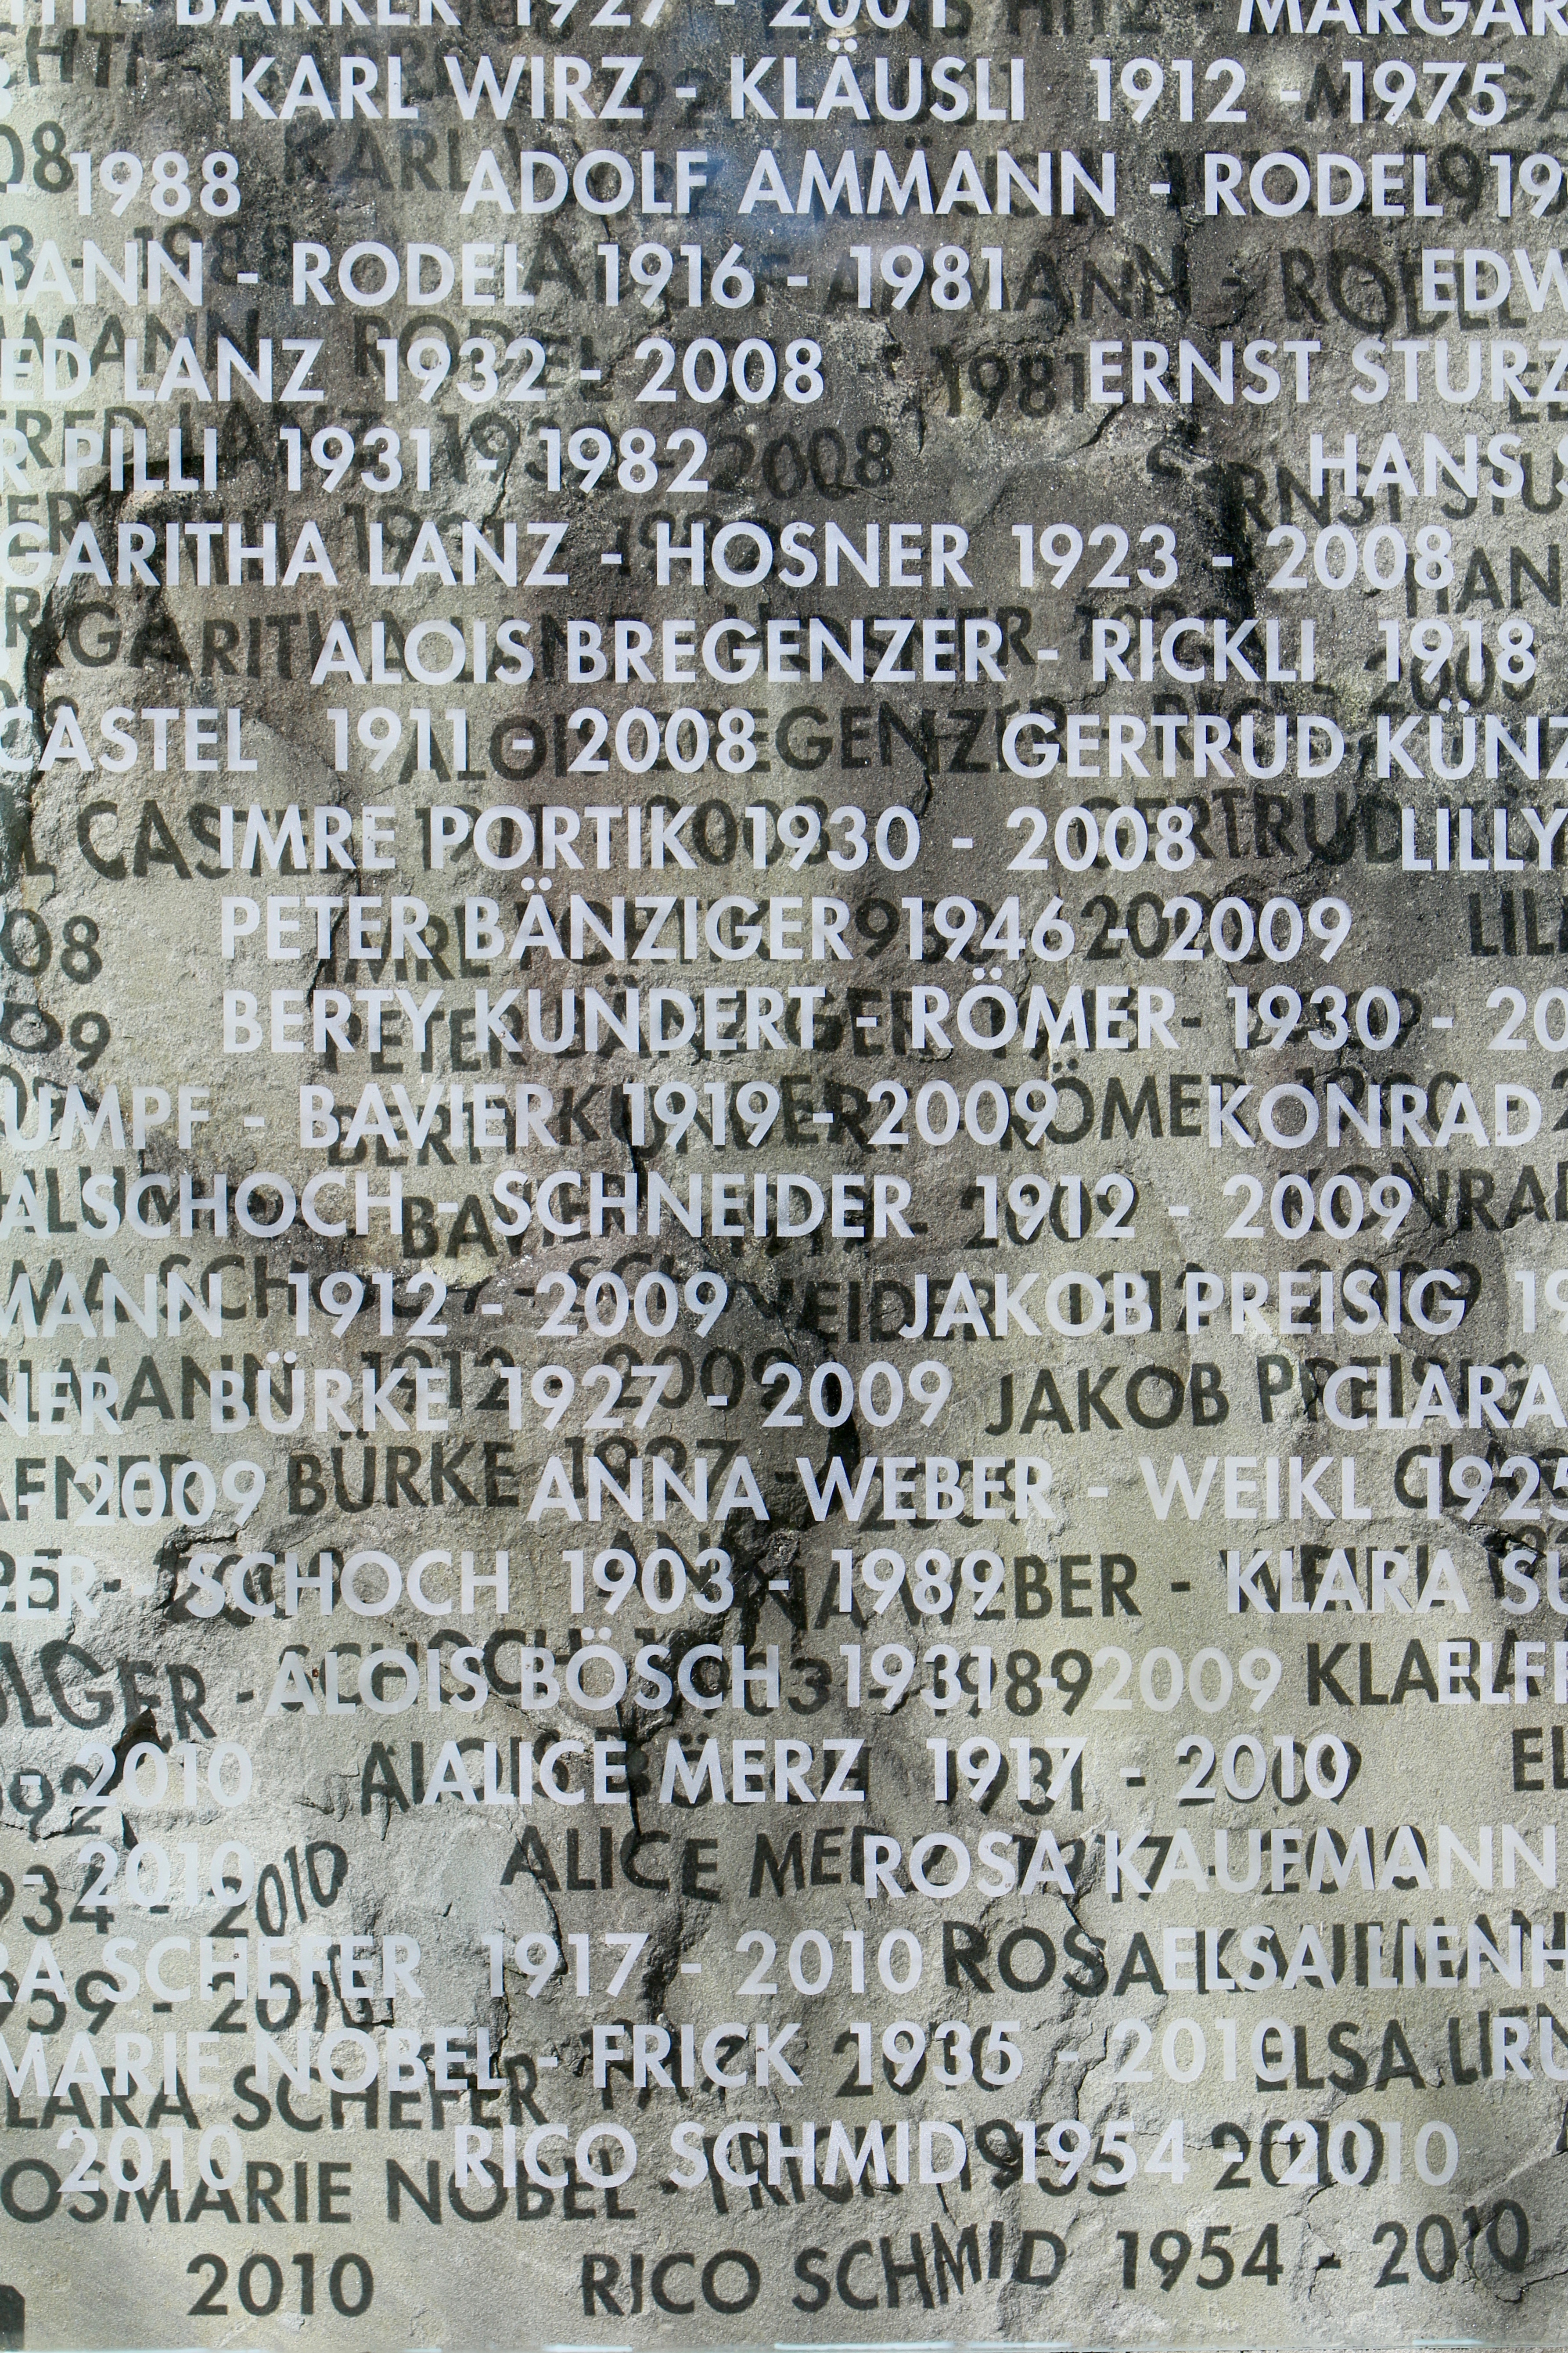
board, number, font, memorial, art, text, inscription, years, name, stele, archaeological site, ancient history, commemorative plaque